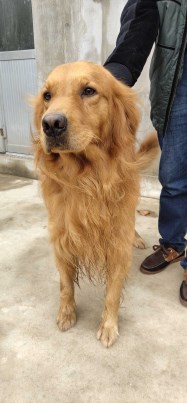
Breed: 5355-n000126-golden_retriever